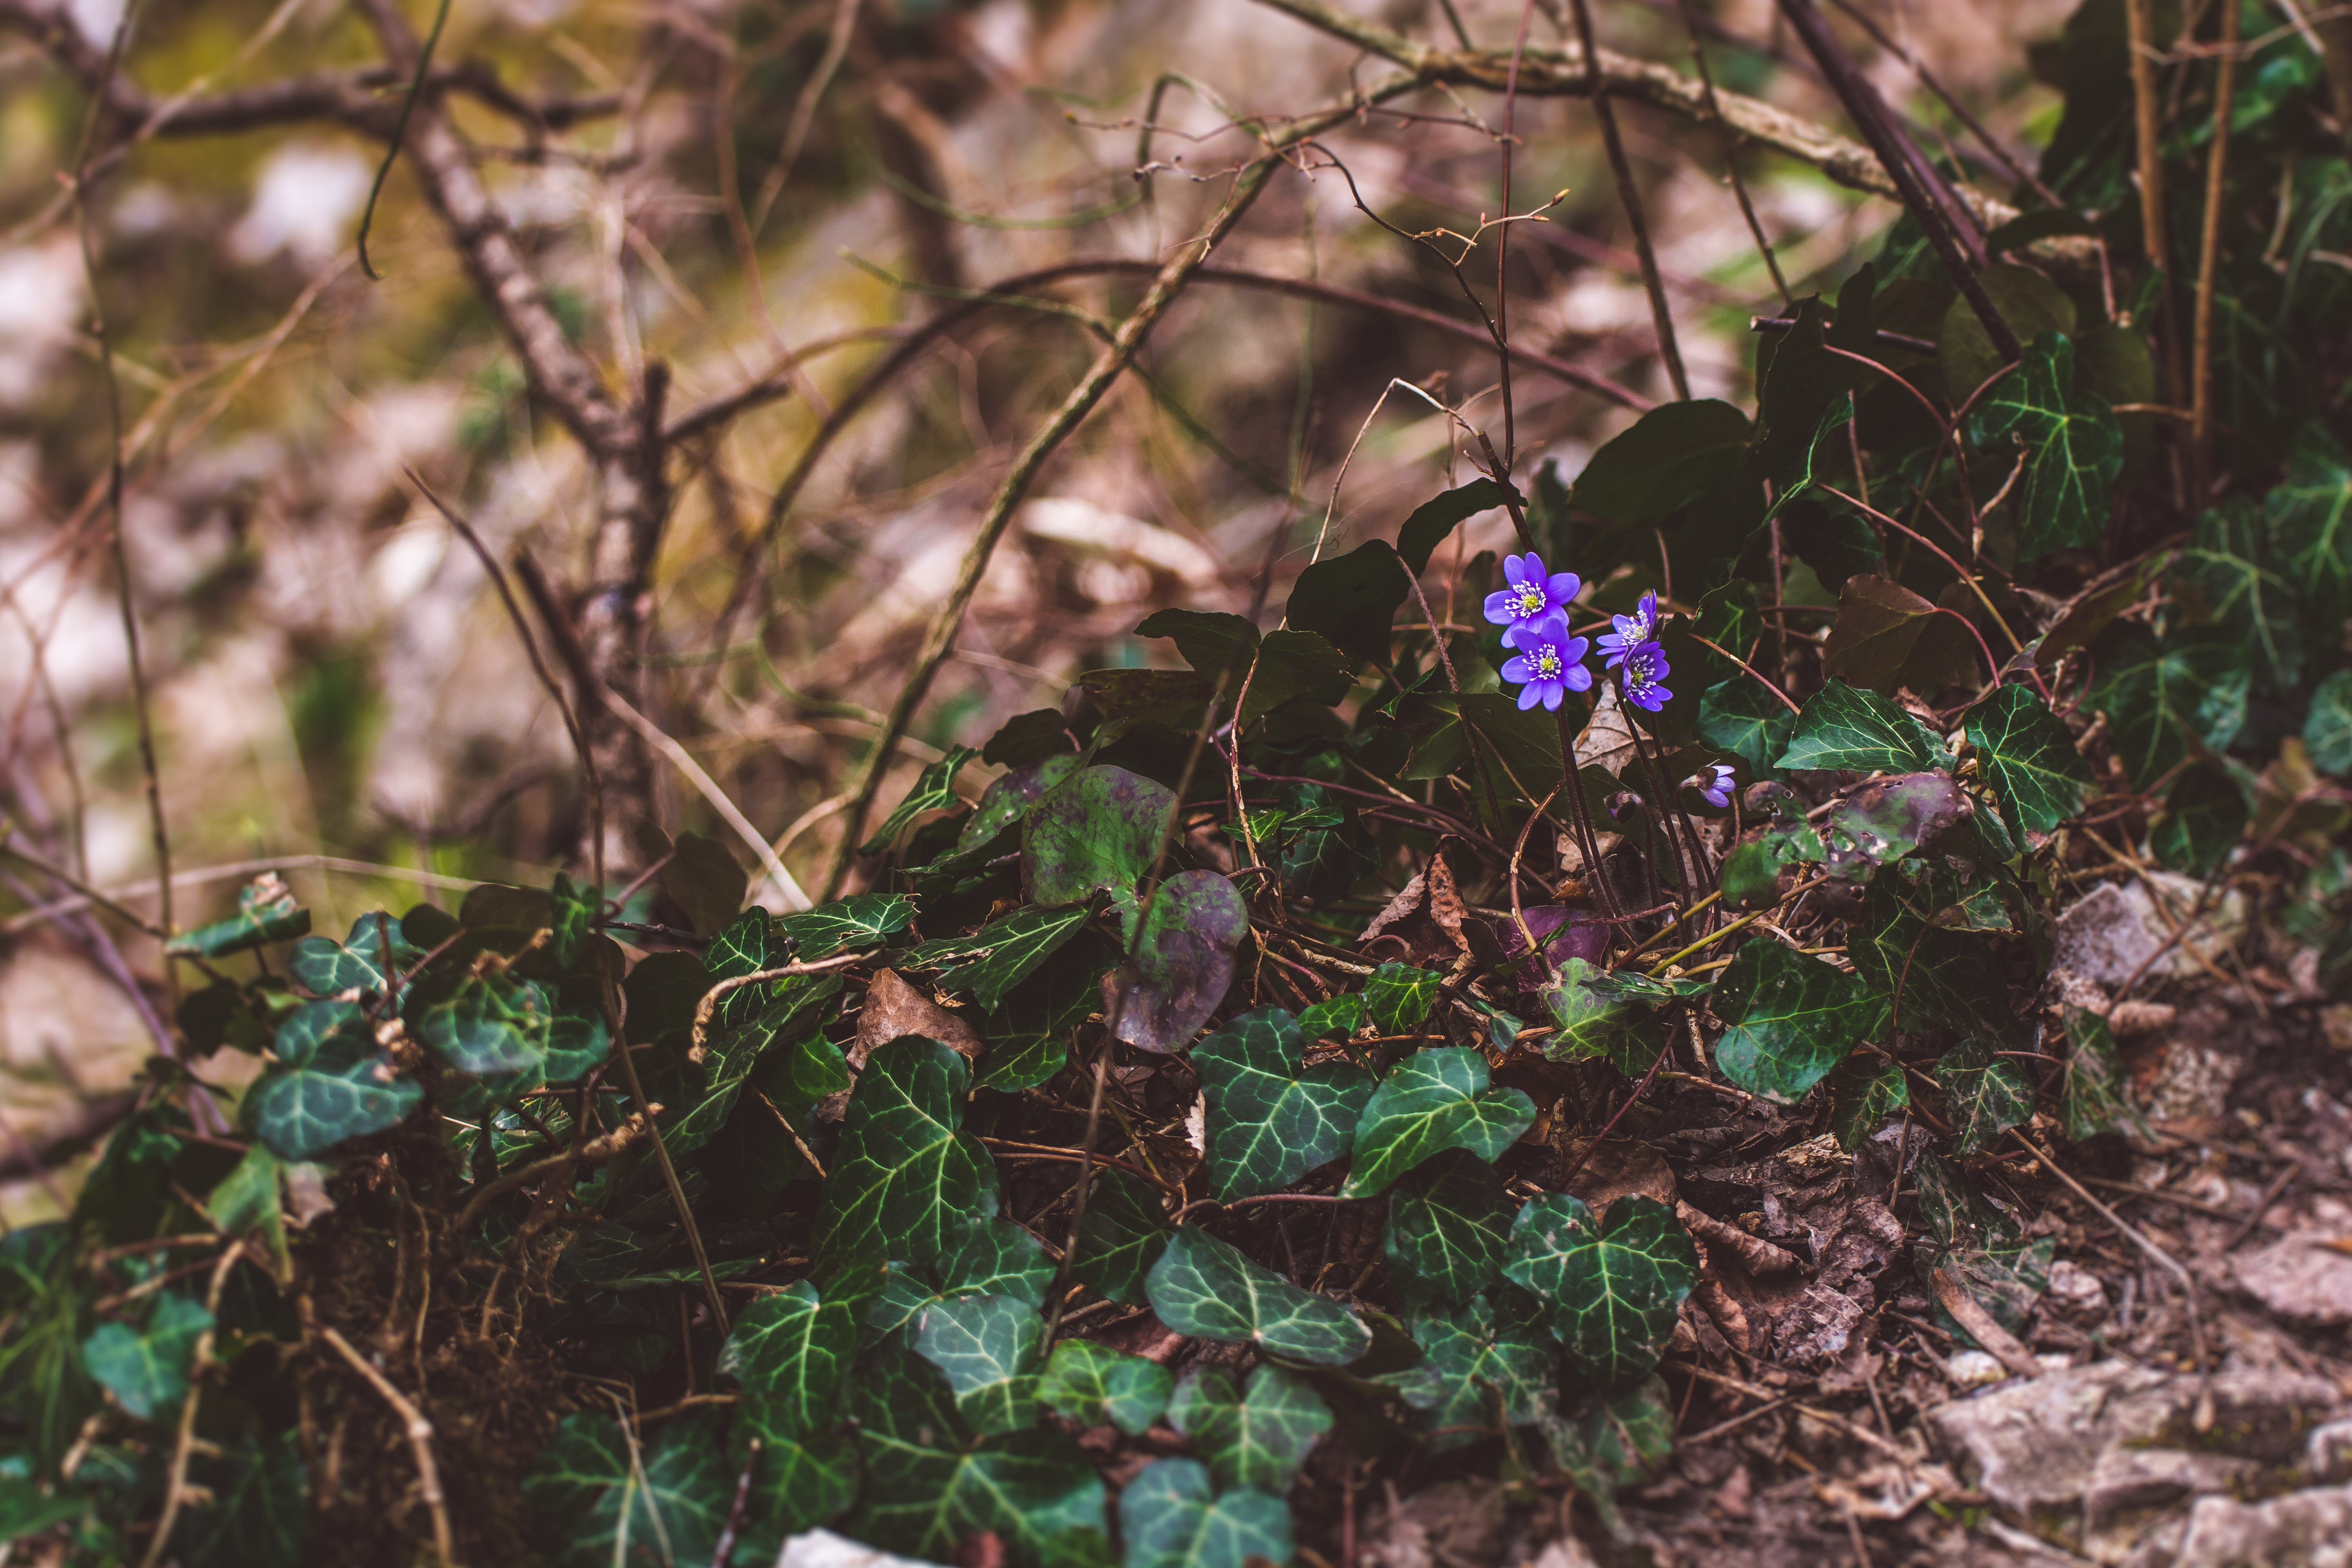
tree, nature, forest, grass, branch, plant, wood, leaf, flower, wildlife, green, jungle, insect, autumn, botany, flora, fauna, wildflower, shrub, forrest, woodland, habitat, natural environment